Mount Carmel Shrine (Quezon City)

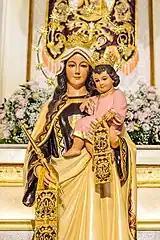
The venerated Marian image as it is crowned in 2020

The venerated image of Our Lady of Mount Carmel is placed at the right side altar of the basilica. The "de tallado" image was designed and sculpted by Vicente Jr.'s father, Maximo Vicente, Sr. (1885–1964), who is hailed as a master sculptor of religious images. He is also the founder of his shop of religious images, the Talleres de Maximo Vicente.